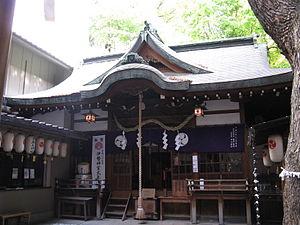
Le sanctuaire Sukunahikona est un sanctuaire shinto dédié aux divinités Sukunahikona et Shennong dans le quartier Doshōmachi, de l'arrondissement Chūō-ku à Osaka au Japon; il date du 18ème siècle.